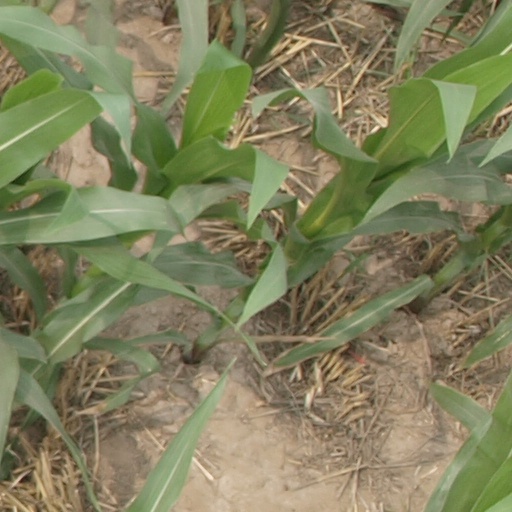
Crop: maize; corn